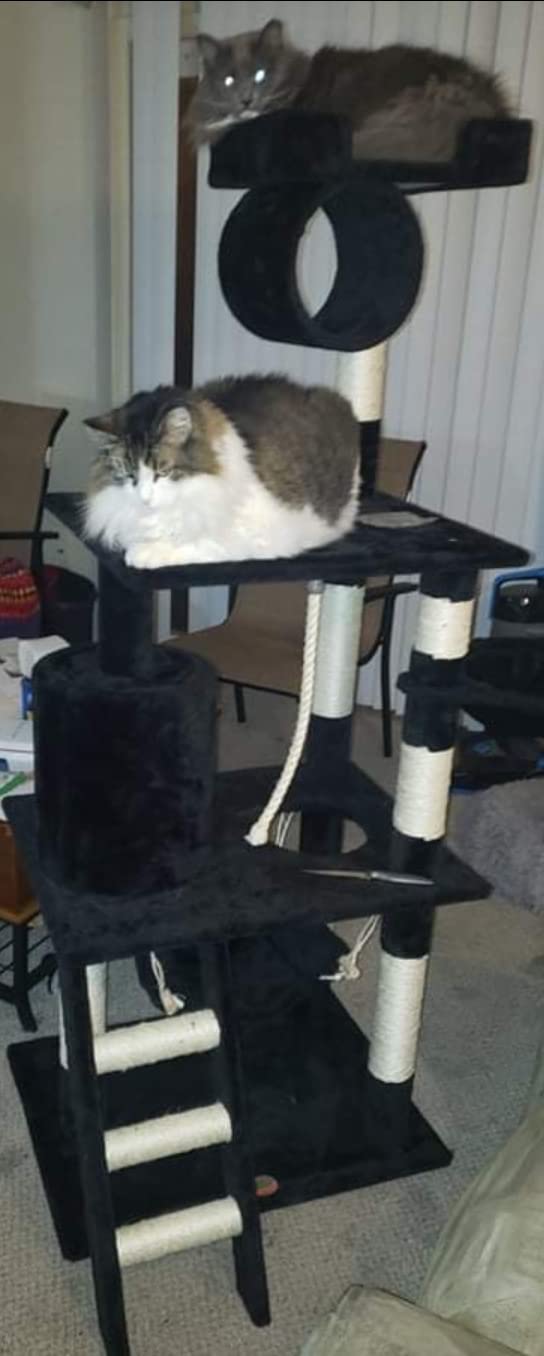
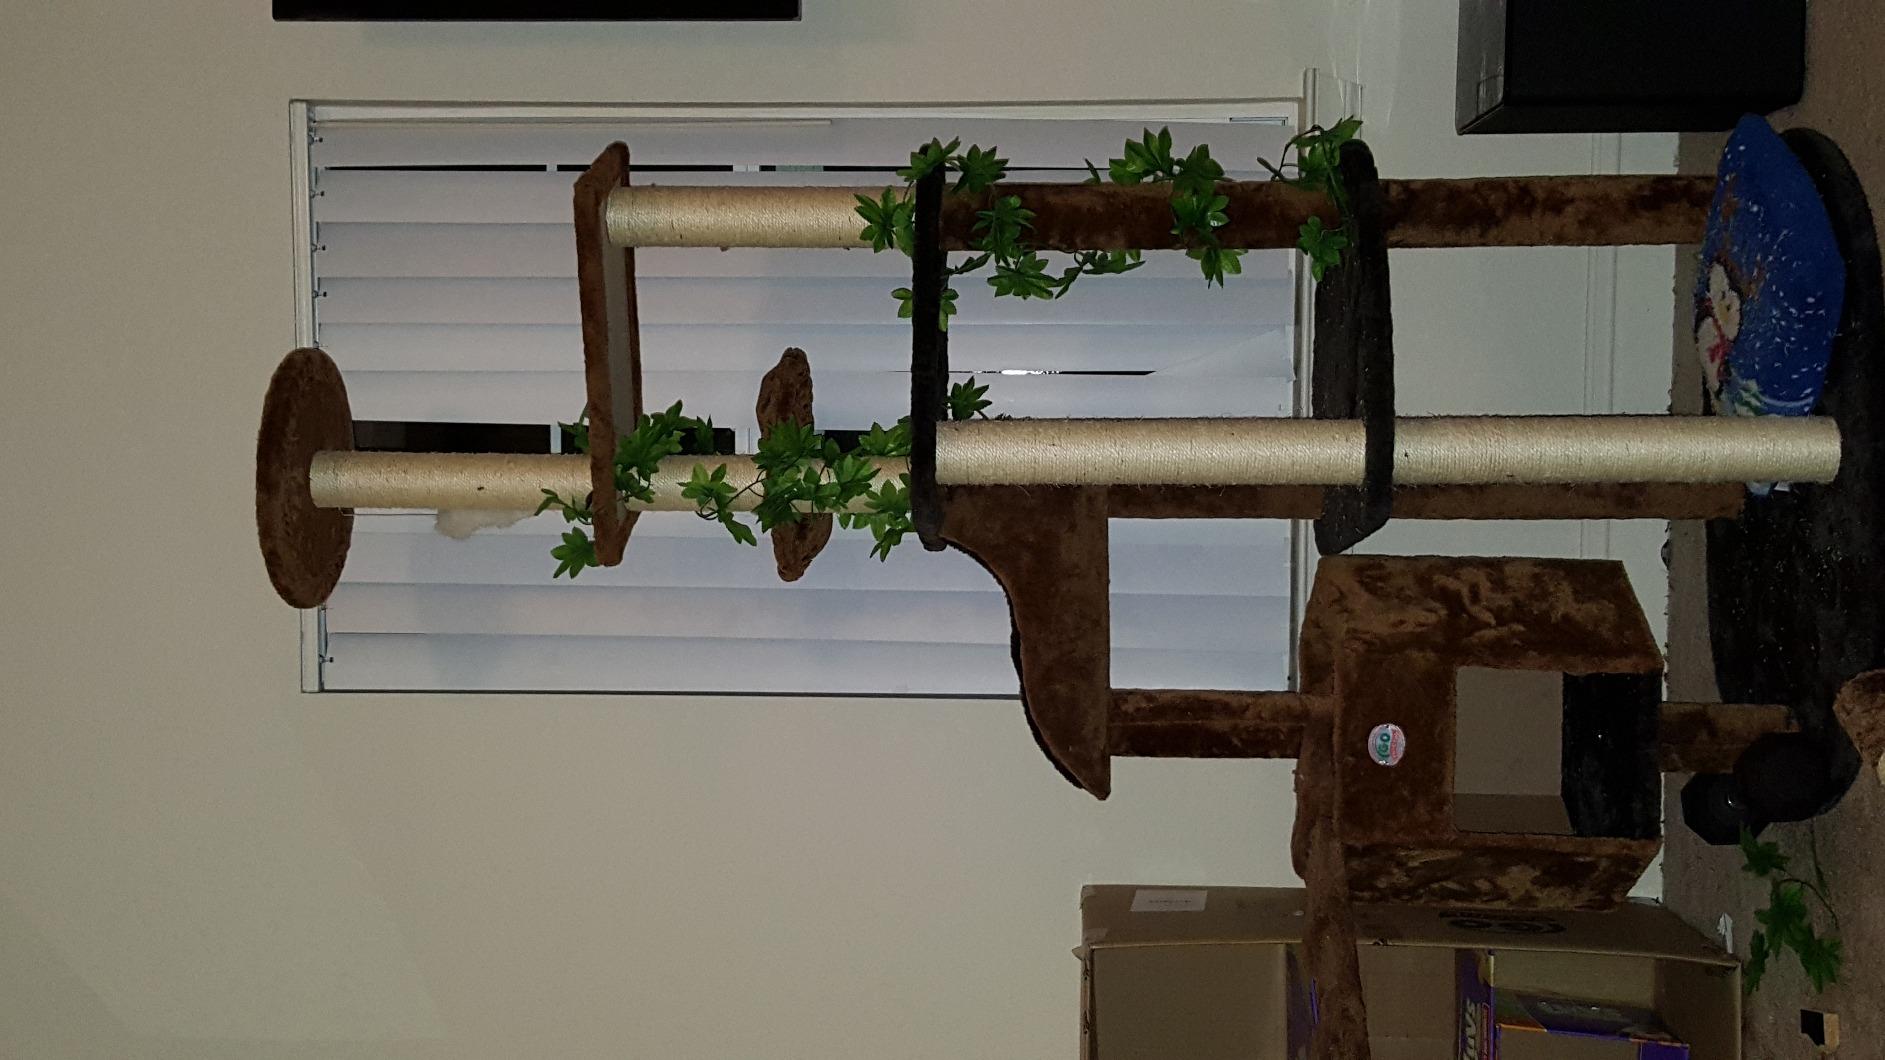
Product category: items_cat tree
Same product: no